The White Angel (2007 film)

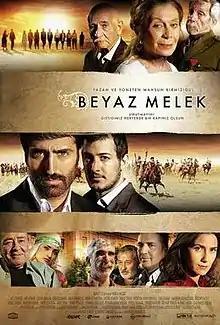
Theatrical poster

The White Angel is a 2007 Turkish drama film, written and directed by Mahsun Kırmızıgül, which follows the story of two Eastern youths who find themselves in a rest home after their father comes down with cancer. The film, which went on general release across Turkey on , won the Remi Award at the 41st WorldFest-Houston International Film Festival and was the second highest-grossing Turkish film of 2007.